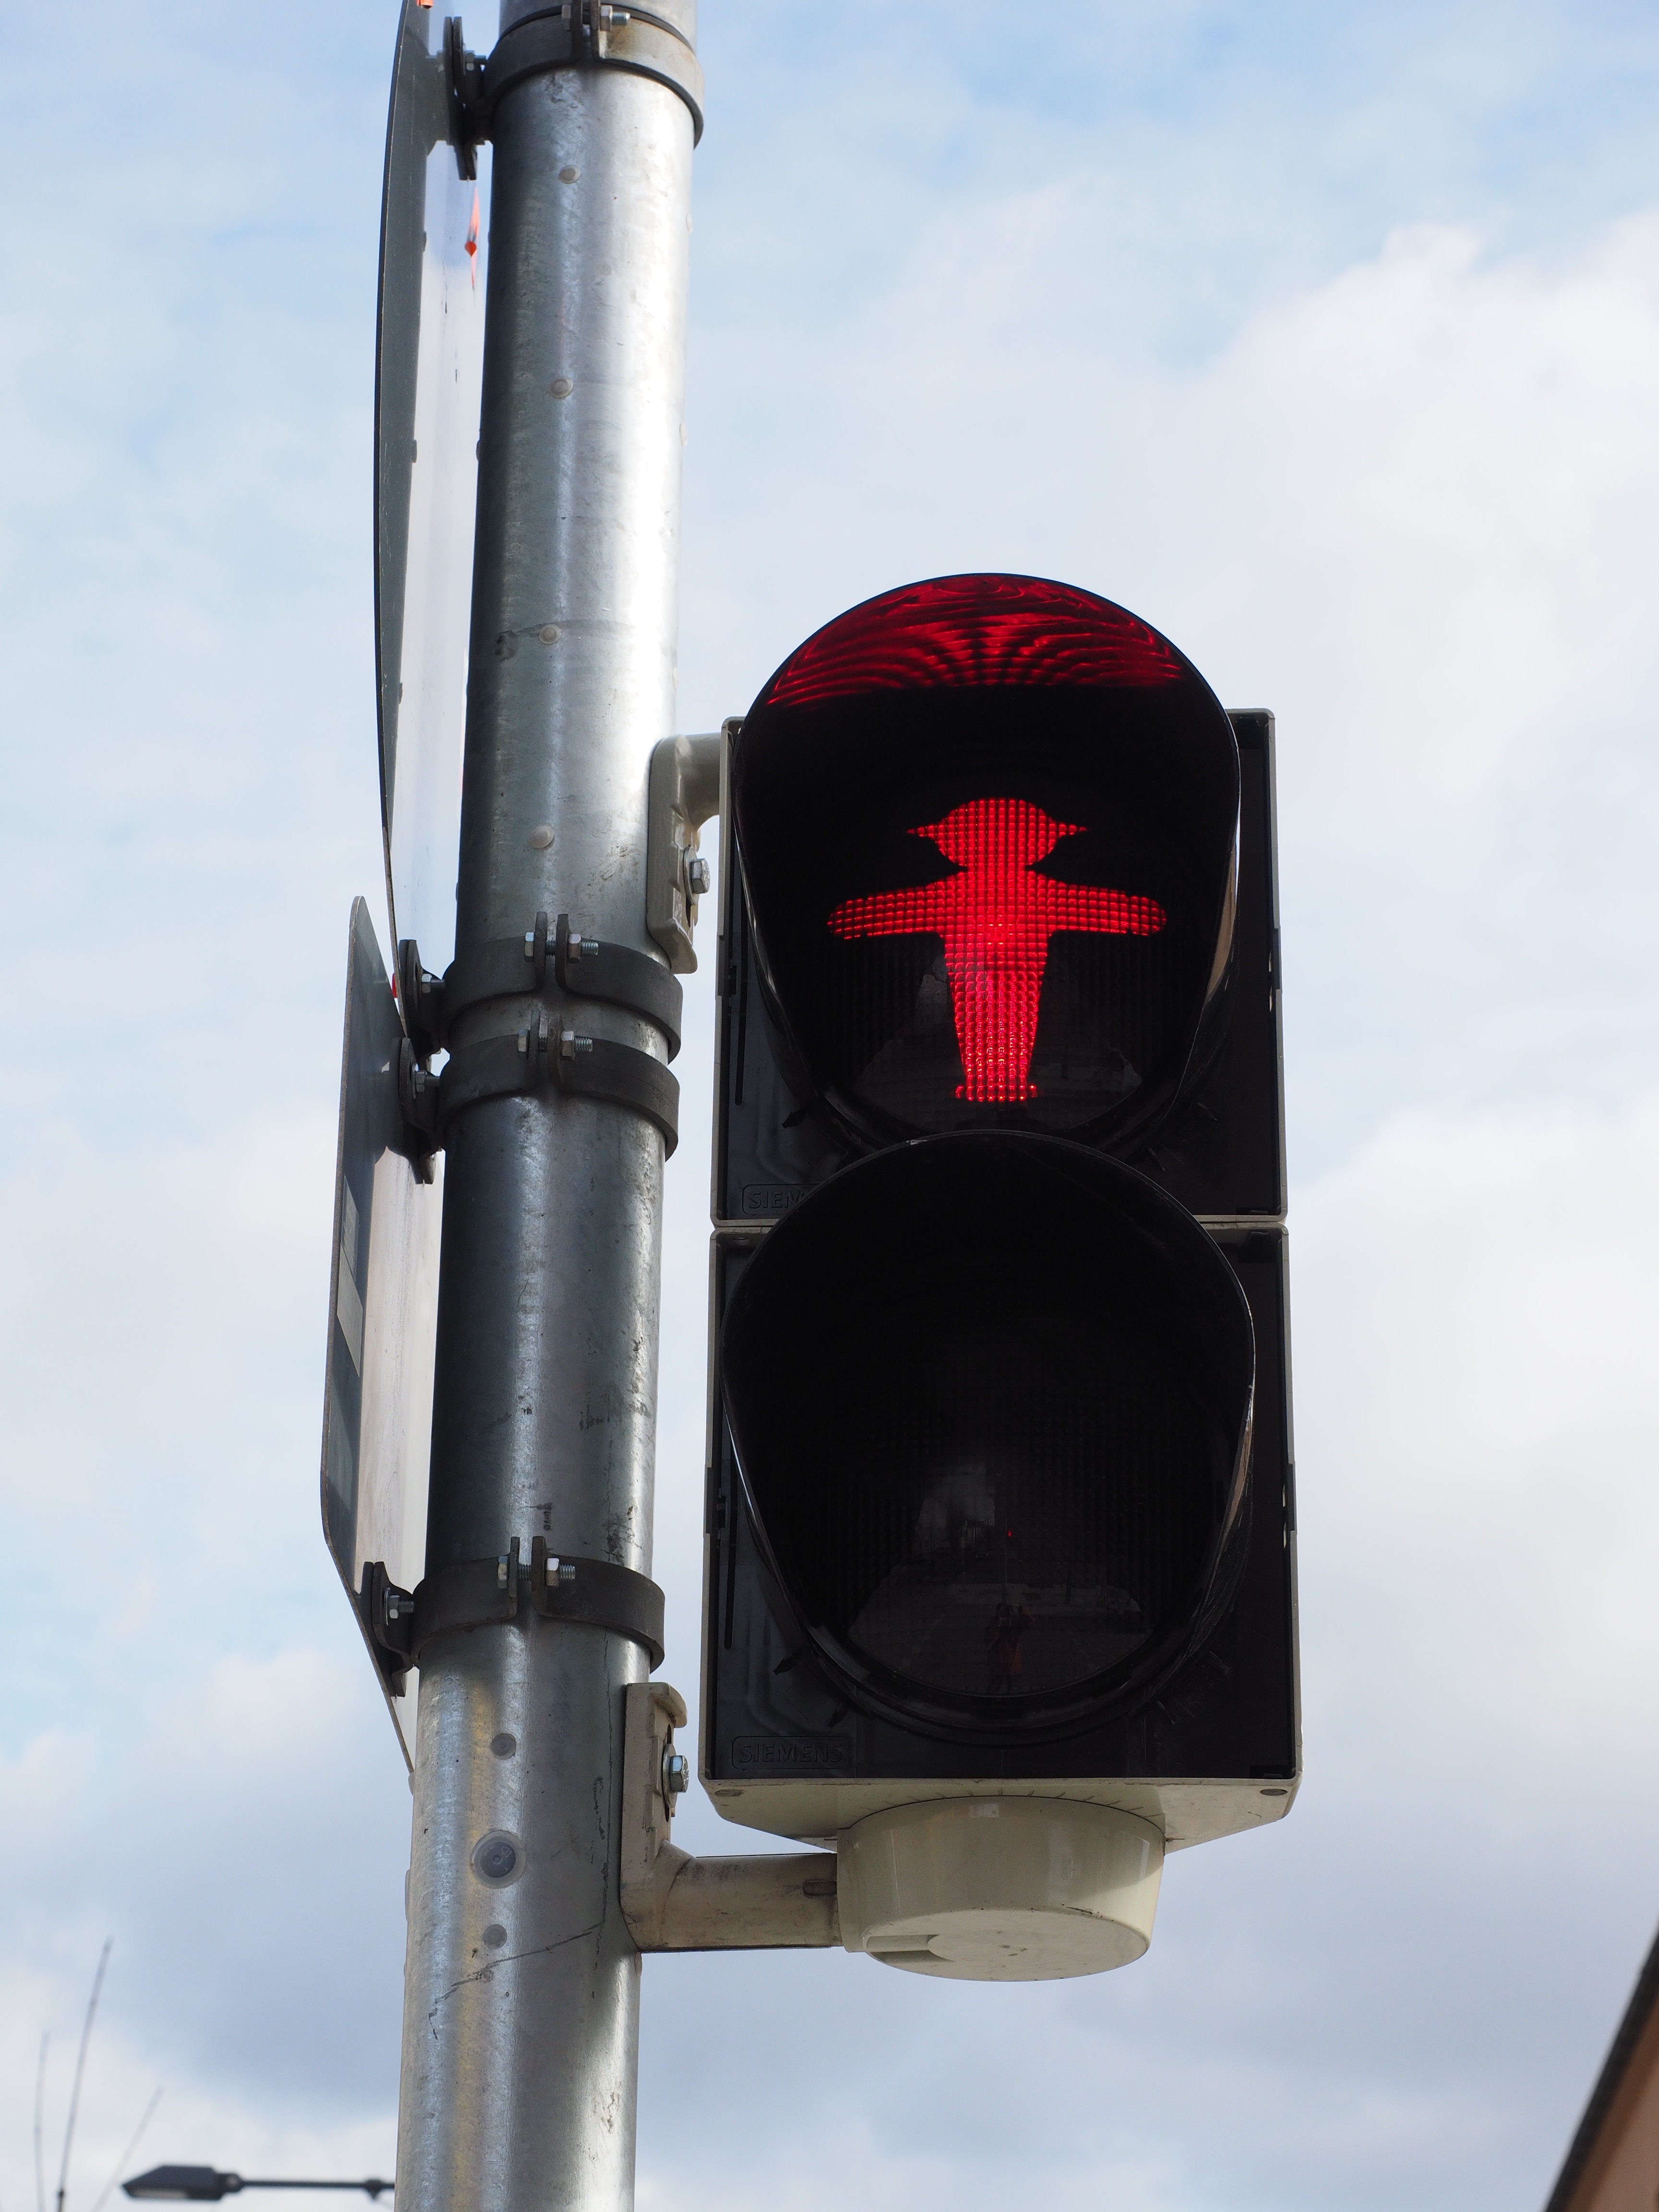
pedestrian, light, road, red, vehicle, street light, lighting, traffic light, road sign, footbridge, light fixture, stop, males, traffic lights, light signal, traffic signal, containing, signal lamp, little green man, foot gear males, signaling device